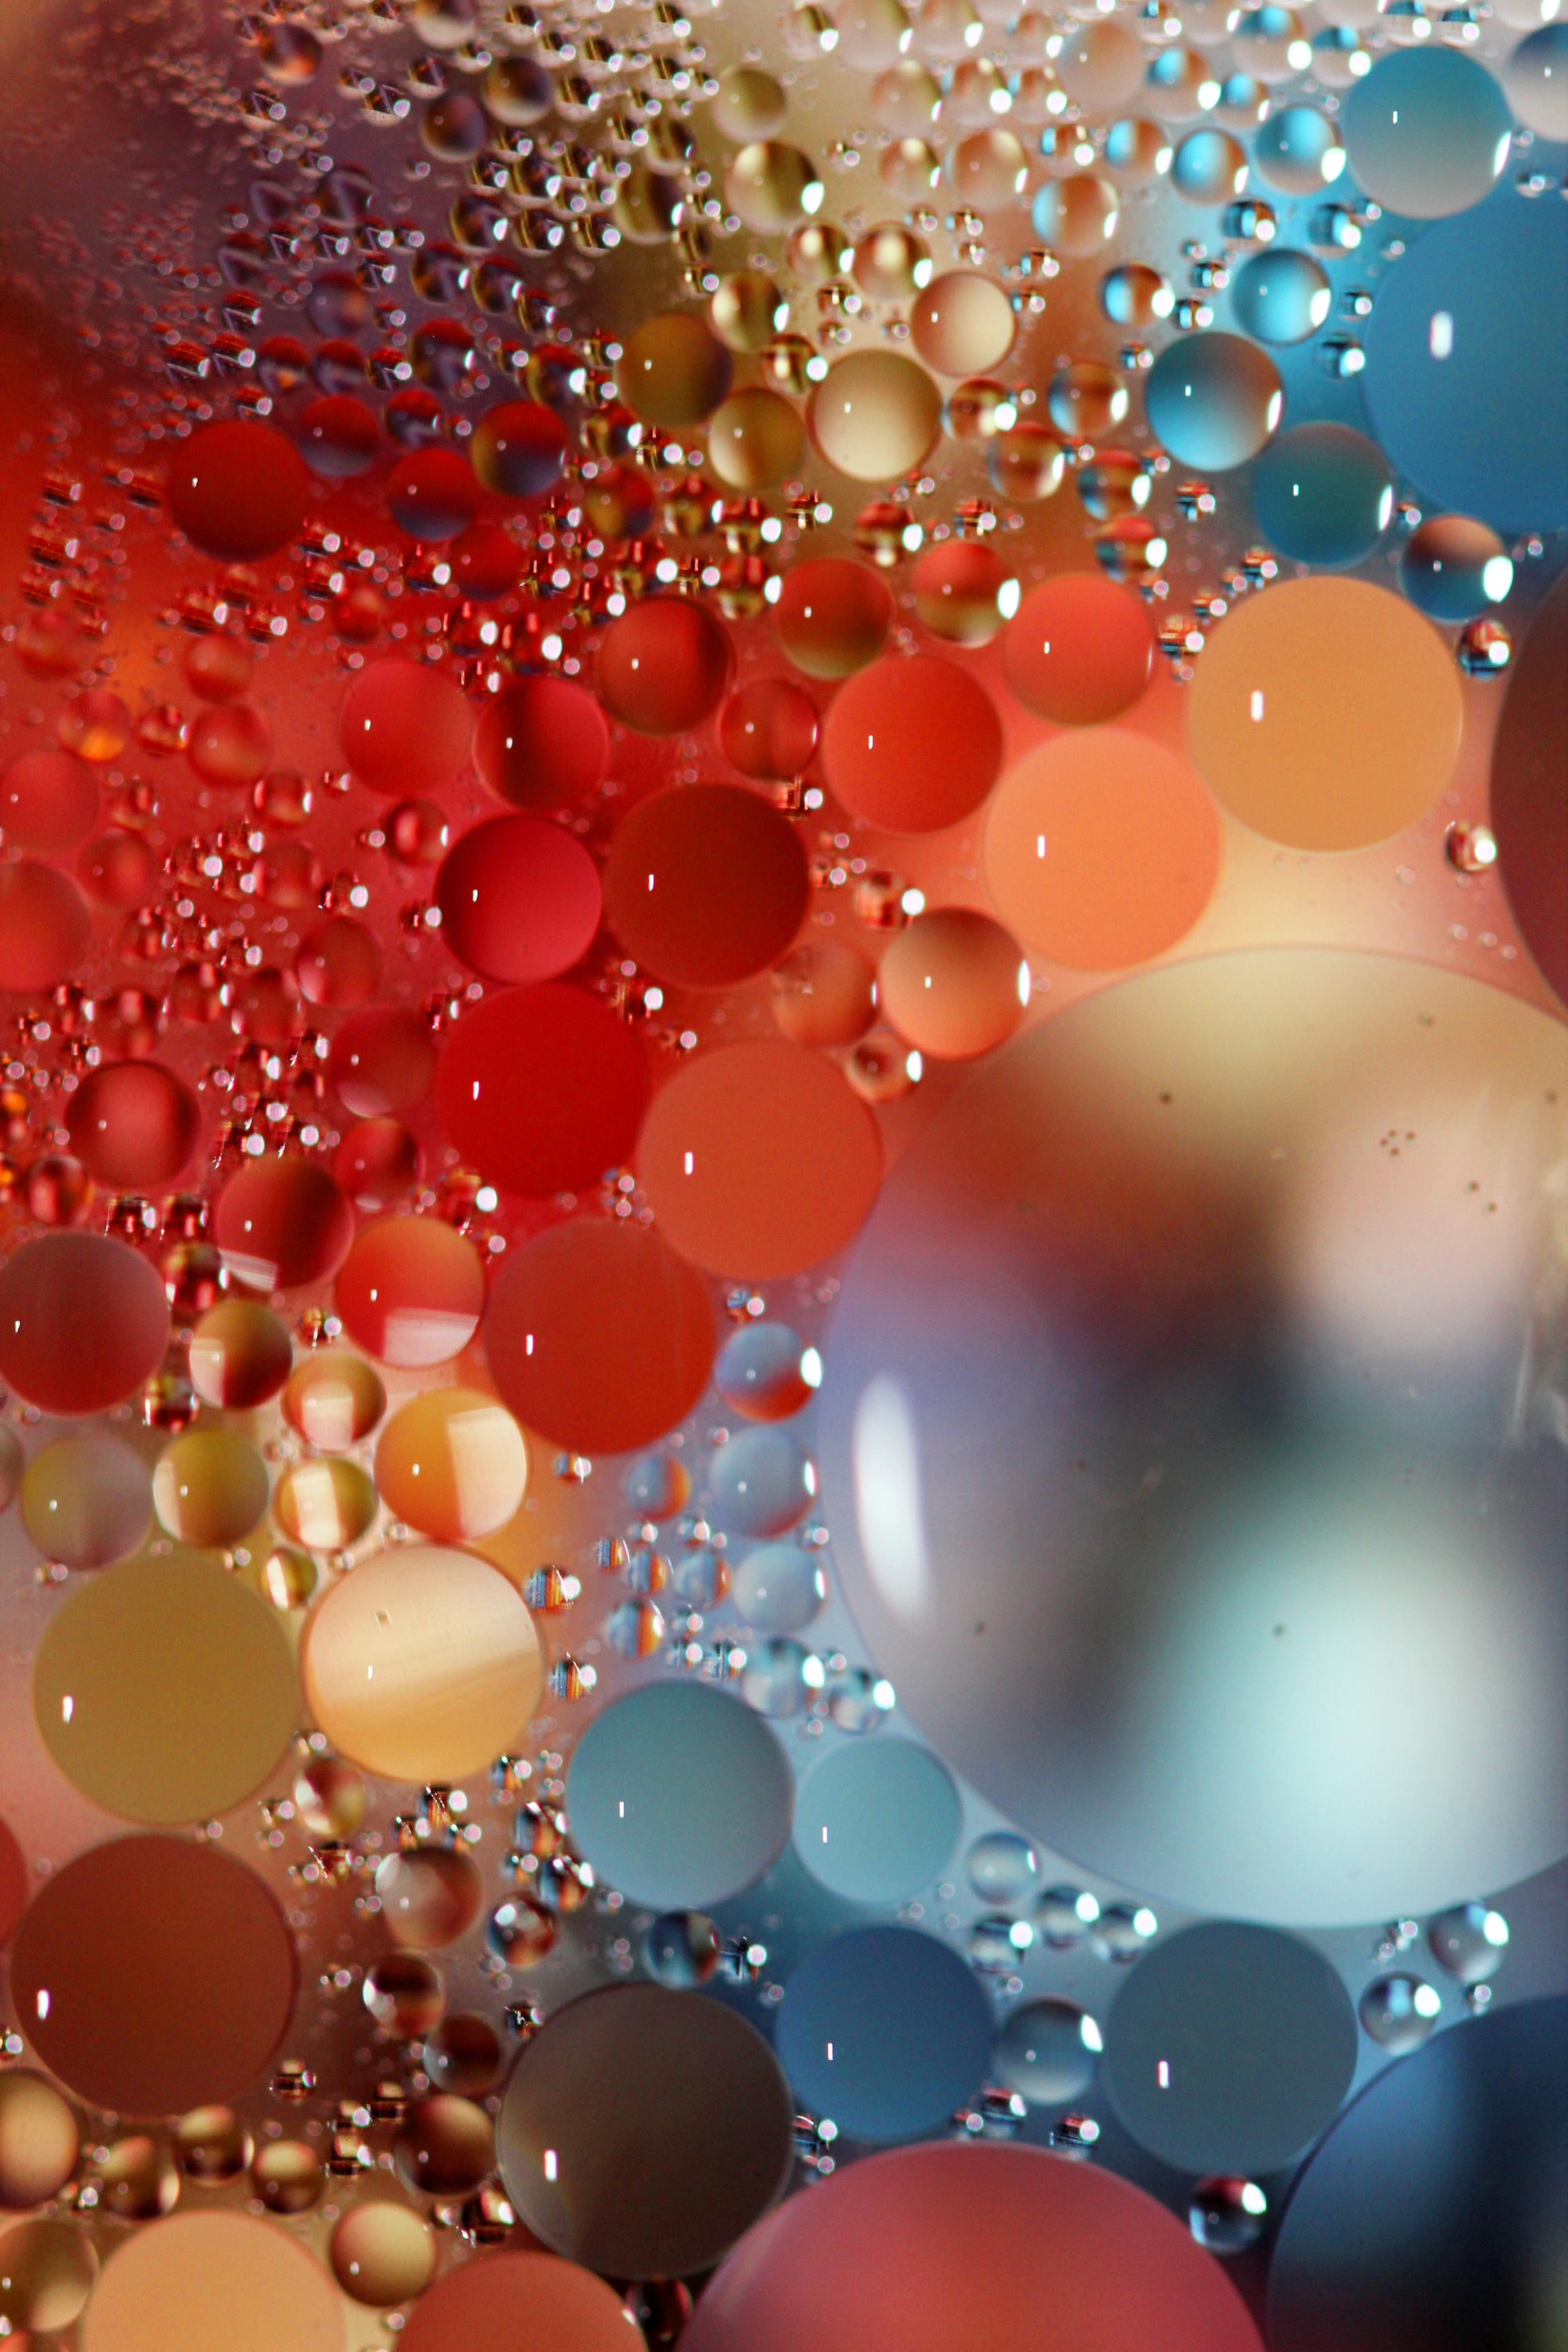
water, drop, flower, petal, red, color, macro, floating, colorful, circle, close up, christmas decoration, art, reflections, oil, macro photography, spheres, oil and water, ellipses, computer wallpaper, liquid bubble